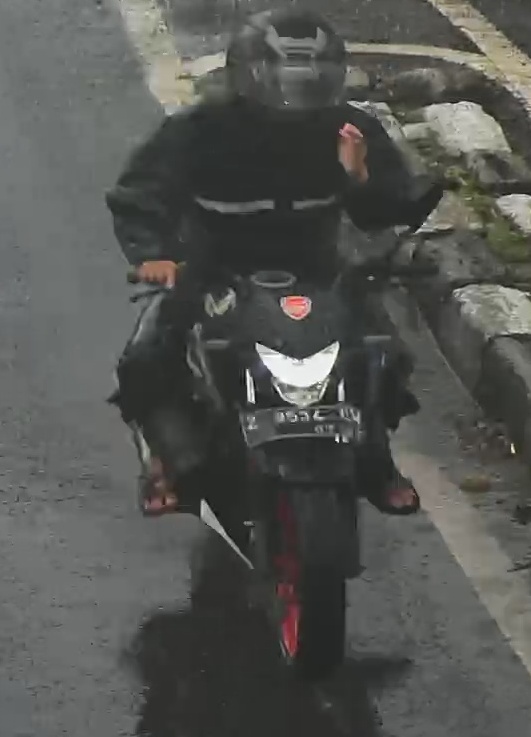
person-with-helmet: 1
person-without-helmet: 0